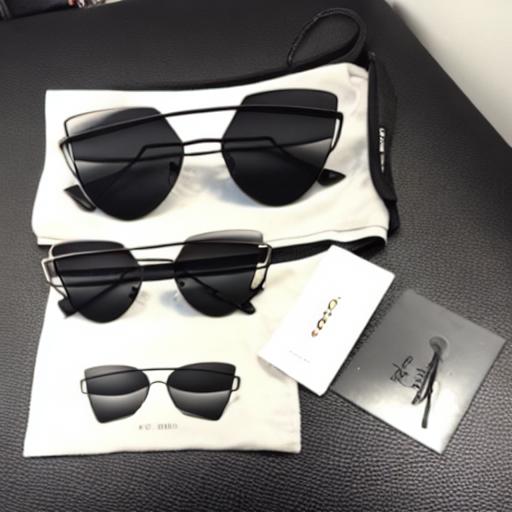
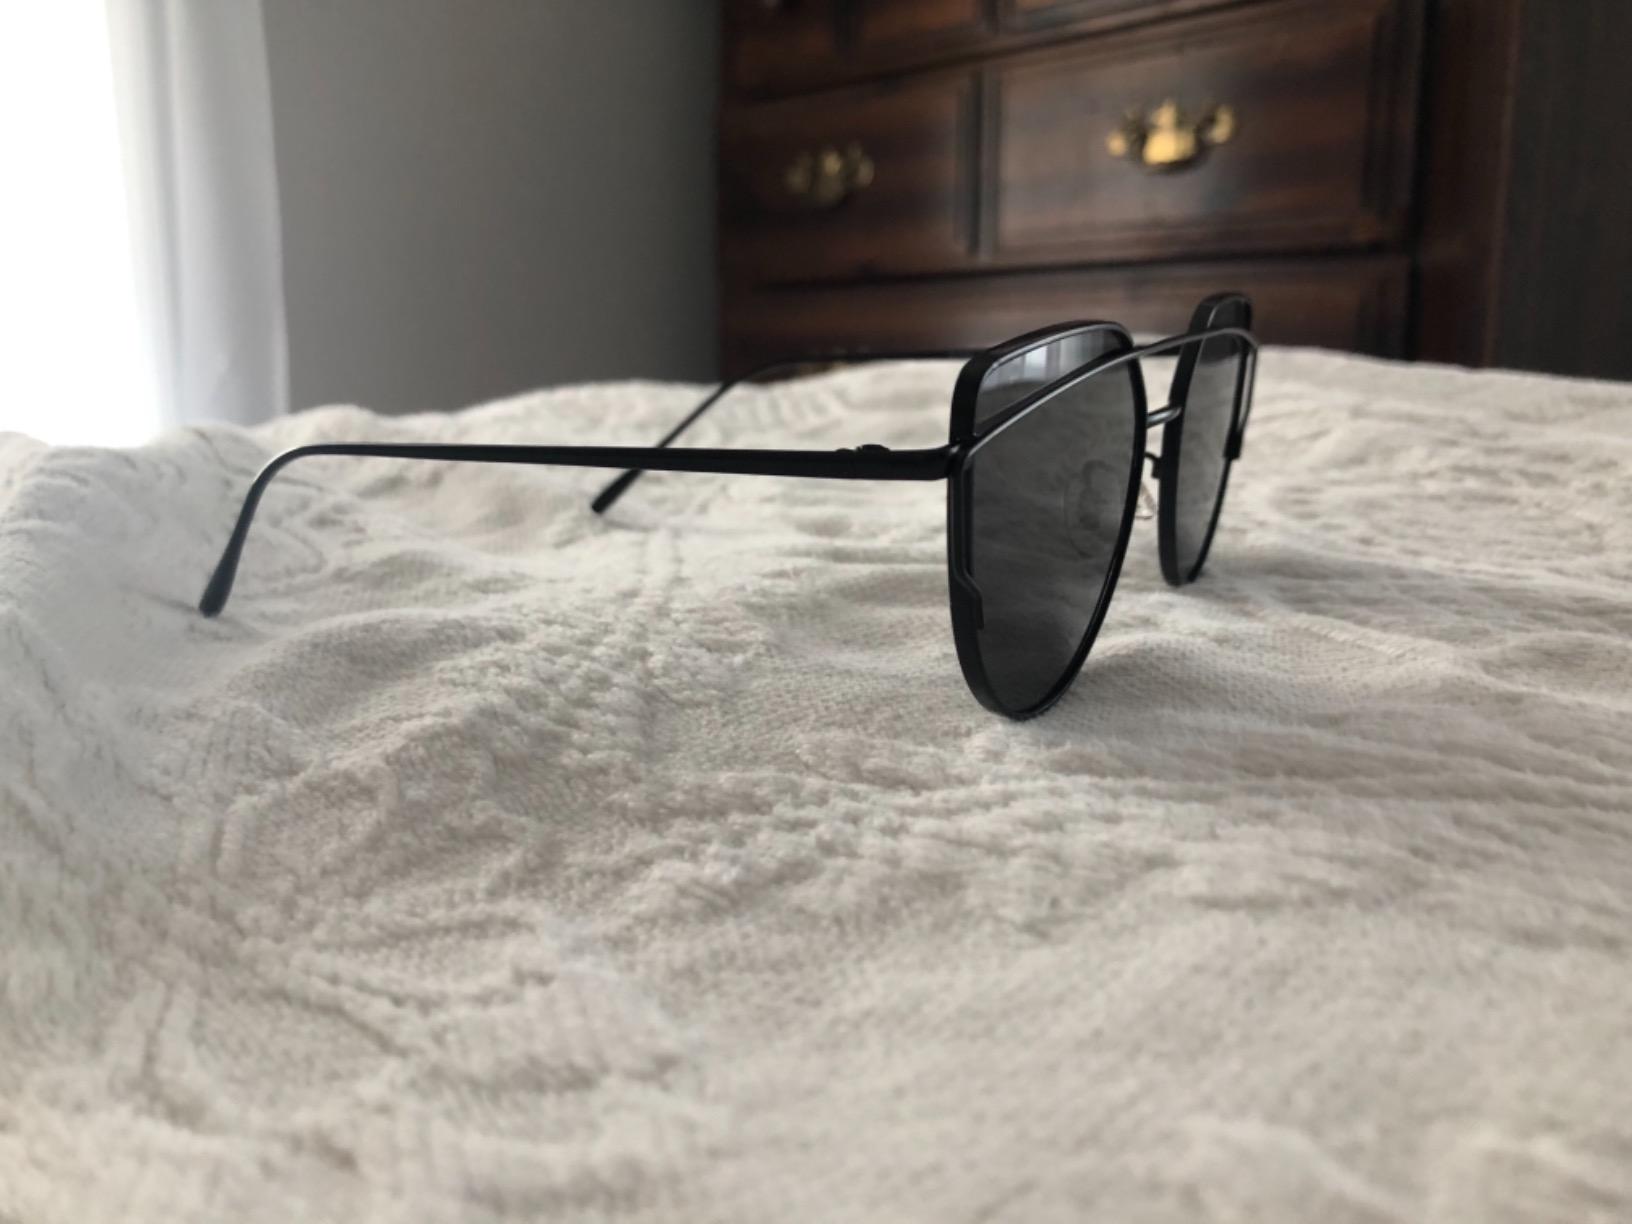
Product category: accessories_sunglasses
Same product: no